2025 World Seniors Championship

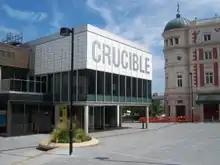
For the seventh consecutive year, the main stage of the tournament was held at the Crucible Theatre "(pictured)" in Sheffield, England.

The 2025 World Seniors Championship was a snooker tournament that took place from 7 to 11 May 2025 at the Crucible Theatre in Sheffield, England. The 16th edition of the World Seniors Championship, first played in 1991, it was held at the Crucible for the seventh consecutive year and sponsored for the first time by bookmaker JenningsBet. A World Seniors Tour event, the tournament was open to amateur players over 40 and professional players over 45, who also needed to be ranked outside the top 64 in the snooker world rankings. The event was broadcast in the United Kingdom on Channel 5 and by other broadcasters internationally. Igor Figueiredo was the defending champion, having defeated Ken Doherty 52 in the 2024 final, but he was beaten by Wayne Townsend in the first round. Four referees officiated: Mark Beale, Michaela Tabb, Rod Eaton, and Proletina Velichkova.